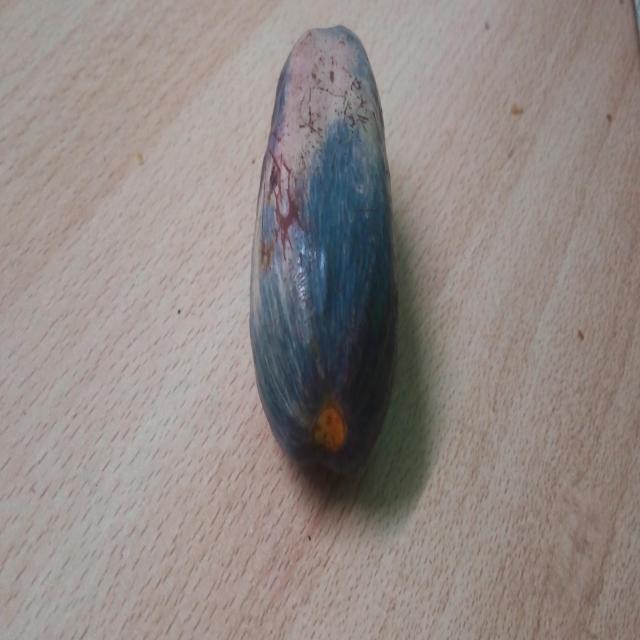
Plum grade: unaffected